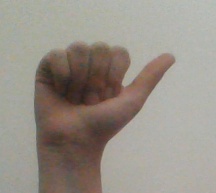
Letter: dhad